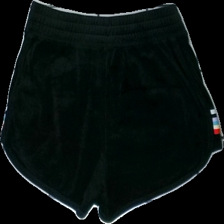
View: back
Type: Shorts
Category: Children
Brand: Not in the list
Brand text on label: Abacrombie
Colors: Black, White, Red, Multicolor
Material: 81% Polyester 19% Acryl
Pattern: Other
Cut: None
Season: All
Price range: 50-100
Recommended usage: Reuse